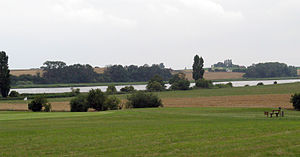
Stege Nor
Stege Nor set fra Keldby Kirke
Stege Nor på Møn, set fra Keldby Kirke.
Stege Nor er en lavvandet kystlagune beliggende øst og syd for Stege på Møn. Noret er cirka 7 km langt og op til 1,8 km bredt, med en gennemsnitsdybde på cirka halvanden meter, men op til tre meter på det dybeste. Noret har udløb til Stege Bugt gennem Stege Havn i den nordvestlige ende. Noret er en del af en tunneldal, hvor der har løbet en smeltevandsflod under i sidste istid. Noret er EU-habitatområde under Natura 2000projektet.